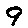
Label: 9